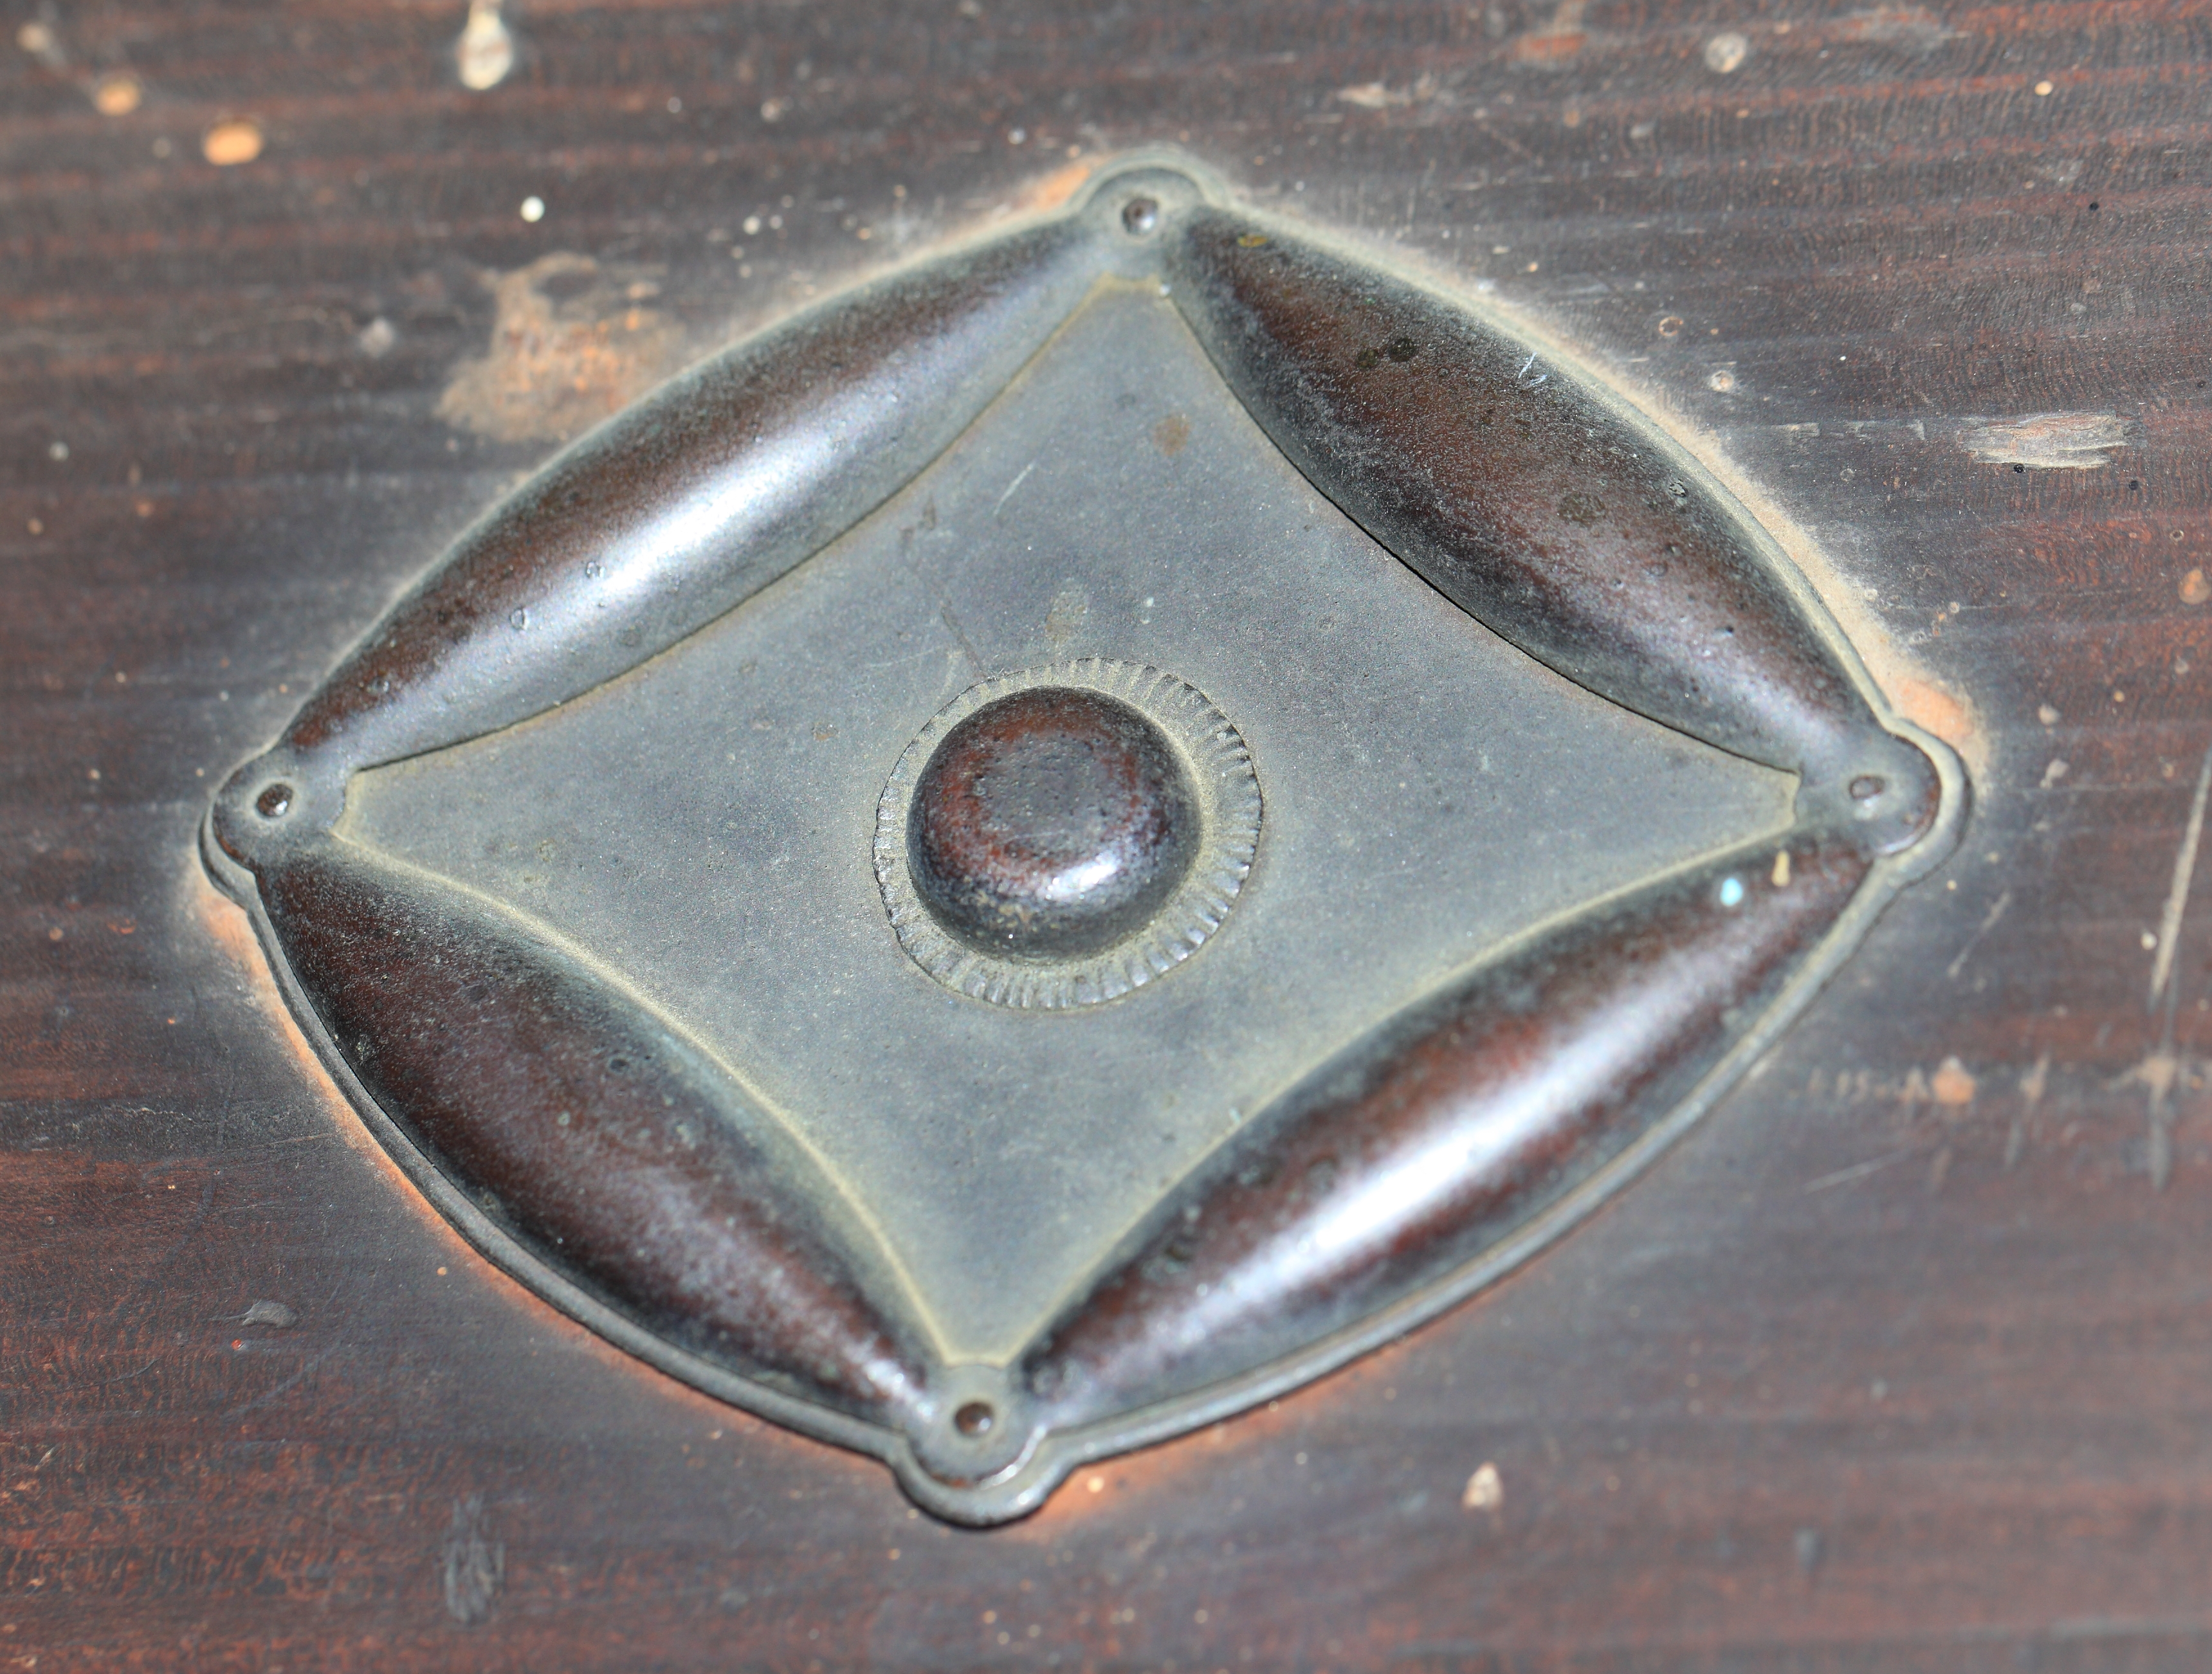
wheel, high, metal, material, family, silver, 5d, hires, markii, hi, res, resolution, nailhead, concealer, kugikakushi, ibaraki, toride, someno, fashion accessory